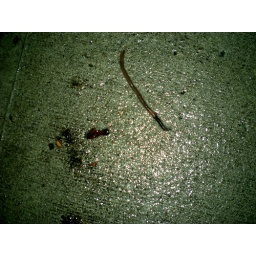
Rainy night sidewalk worm, a sign of spring in Ithaca.